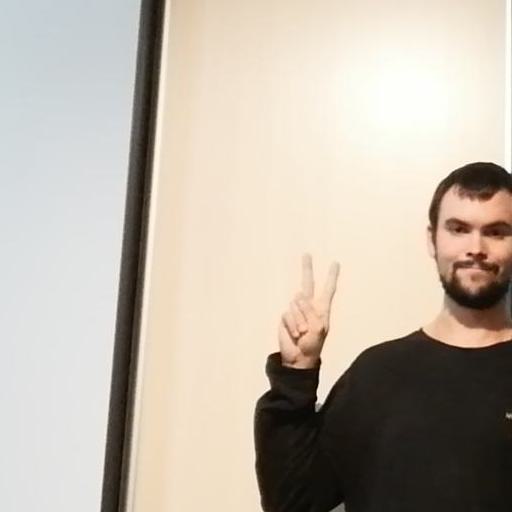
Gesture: peace